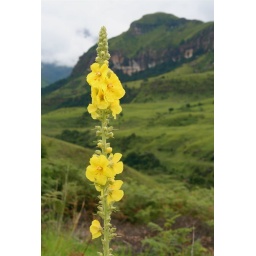
In the background, green grass of the 'little Berg' where Bushmen paintings can be found under sandstone overhangs.